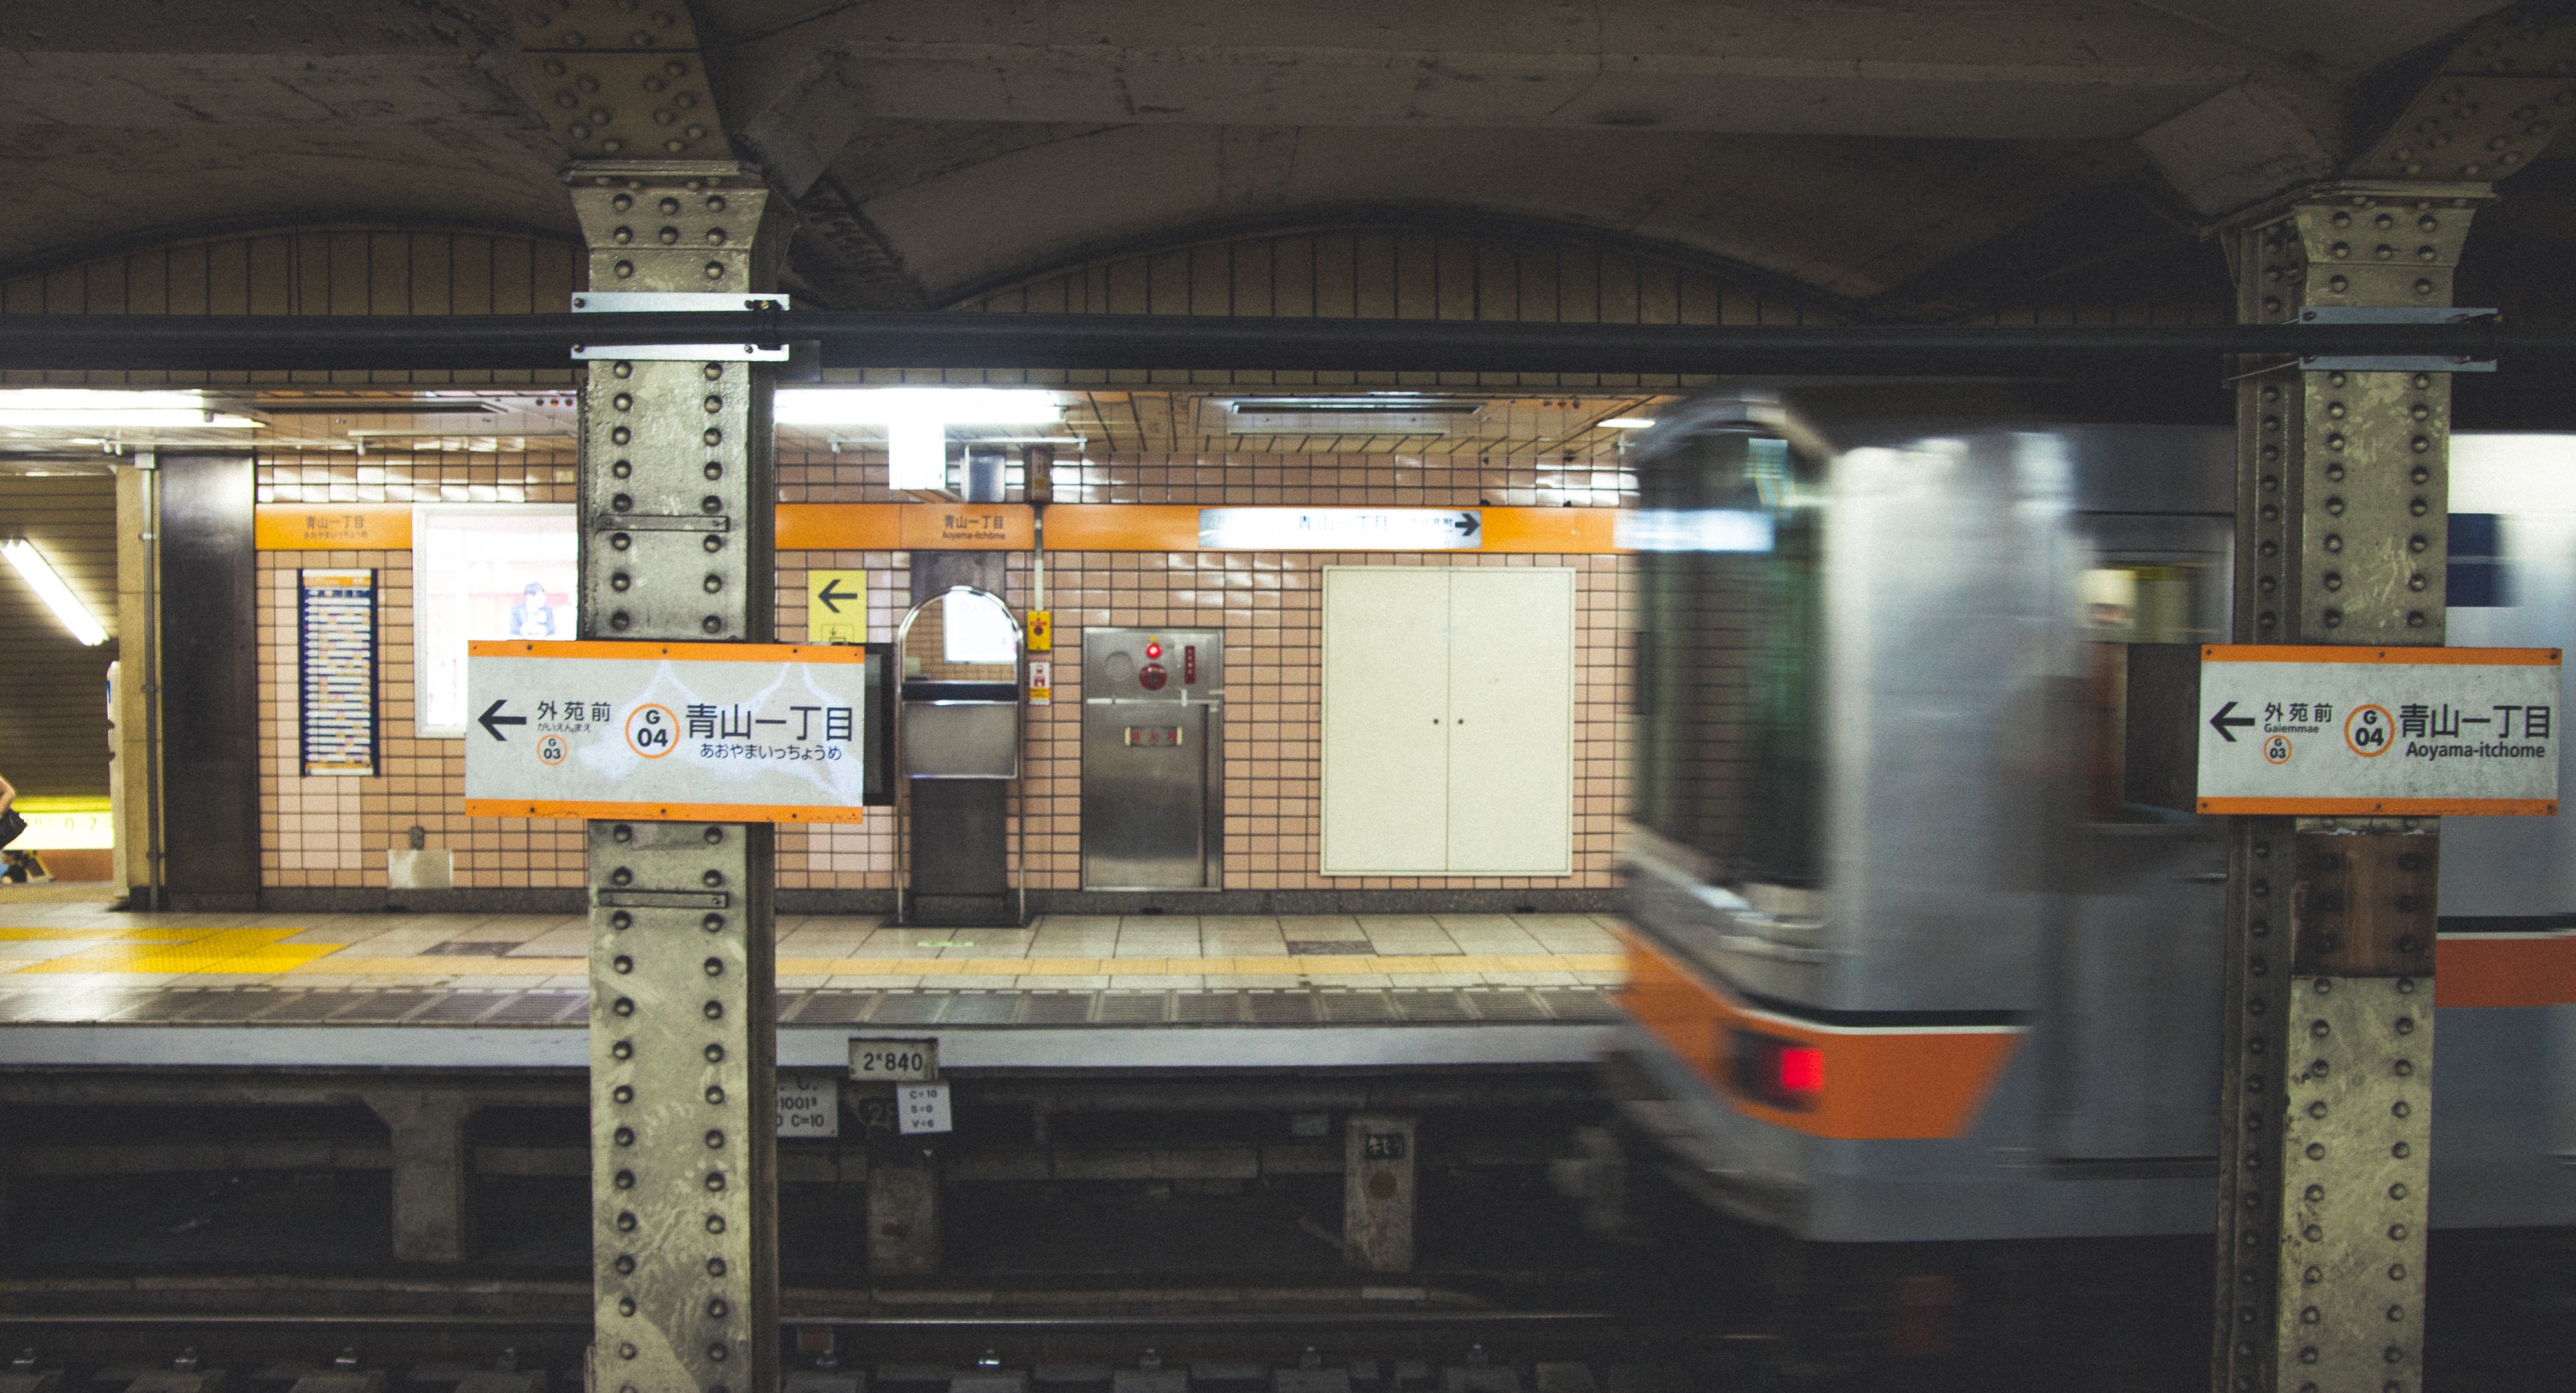
architecture, transport, train station, public transport, tourist attraction, screenshot, urban area